Kilton Castle

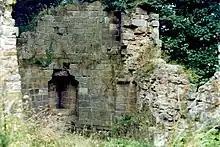
Remains of the north east tower of Kilton Castle

Kilton was a relatively small castle compared to others in North Yorkshire; at , it was only one sixth the size of Richmond Castle. Detailed analysis can only be determined from the ruins, and as the site was in waste by the 14th century, what little information has revealed that the castle was approximately by on a promontory of roughly the same footprint, but only slightly larger which gave it a "stretched out appearance". Because of these odd dimensions, when William de Kilton rebuilt the castle in stone , he built it without a Keep, thus making it possible that Kilton was the first castle in the North of England to be built without one.